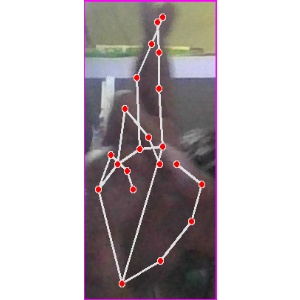
अक्षर: र